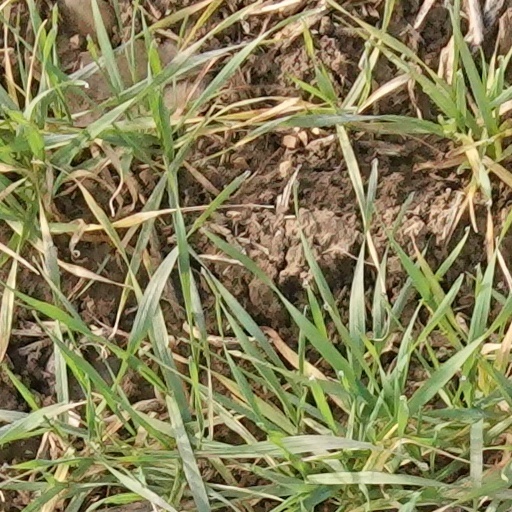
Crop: wheat